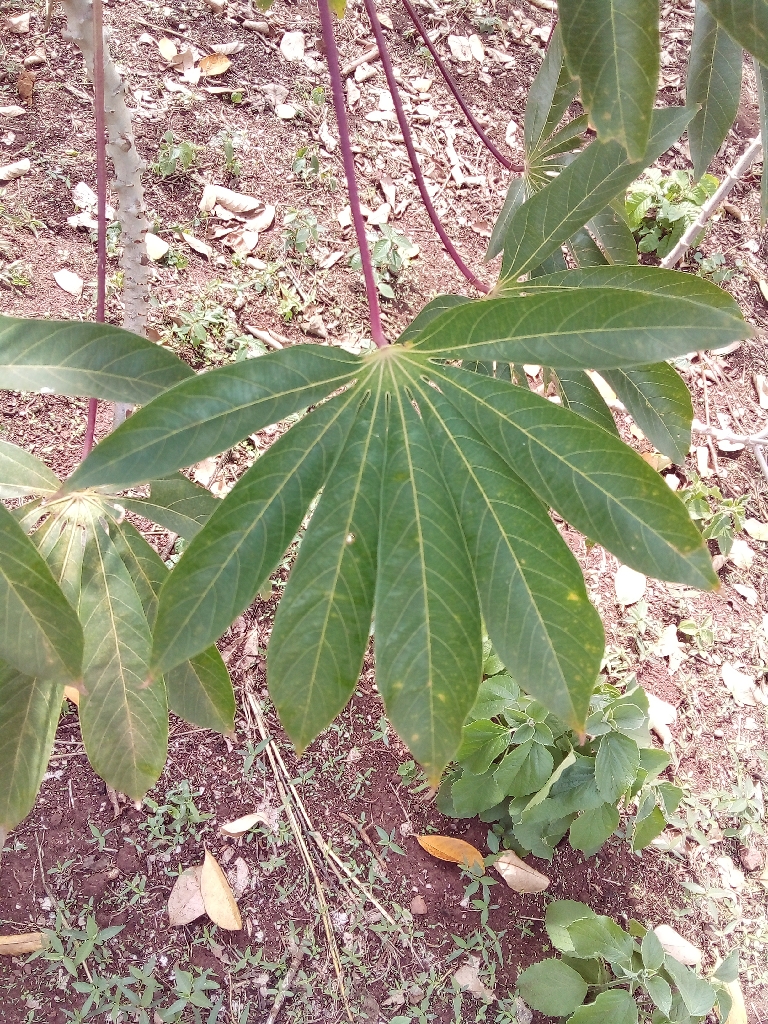
Label: healthy